Drag in Africa

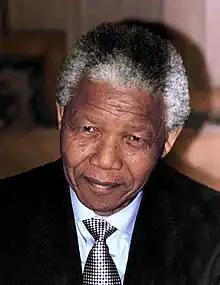
Nelson Mandela in 1994, forming the "Rainbow Coalition" with the help of Evita Bezuidenhout

Because of South Africa's colonial history and its former structures of apartheid, many of its contemporary drag artists feature themes of race and gender in their performances. Drag artists were prominent in the South African public's transition from apartheid to the new government in the early 1990s, specifically the artist Pieter-Dirk Uys as the character Evita Bezuidenhout. "Evita" is an Afrikaner woman who formerly served as a government overseer of the apartheid structure but embraced the new government after her daughter marries and has children with a black man. She is an imperfect and blundering woman struggling to know her place as a white woman without structural racism, and through this humorous performance, she creates a new model of whiteness that moves her white audience through their power loss and to a hopeful future. She often goes to majority-black areas to allow black audiences to laugh at their oppressors, as the act of drag neutralizes the racist, blundering, and offensive nature of Evita. The queerness of the performance creates an air of confusion and catches people off guard, so Evita can successfully penetrate deep racial issues with humor and ease. This gender performance, though exaggerated, makes Evita seem real and therefore critique how banal apartheid's evil was. Evita played a central part in get-out-the-vote campaigns before the 1994 election and interviewed Nelson Mandela.